Mozart's name

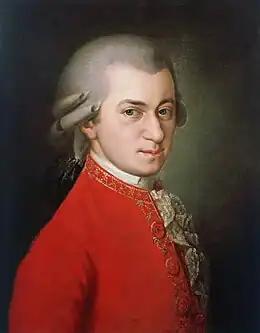
Krafft's posthumous 1819 Mozart portrait

It is possible that the now-standard "Amadeus" originated as a facetious name. He signed some letters in mock Latin as "Wolfgangus Amadeus Mozartus"; this was certainly no accident as in one letter he did the same to the date of the letter as well: adding "-us" to the end of each word. But he never signed any letter as "Wolfgang Amadeus Mozart" himself.